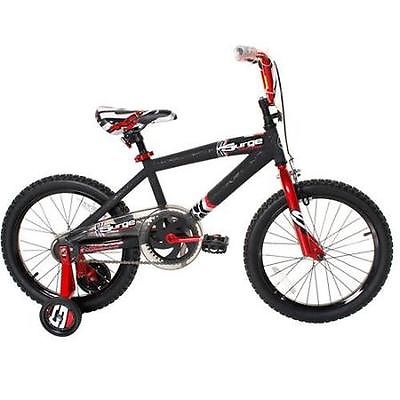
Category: bicycle